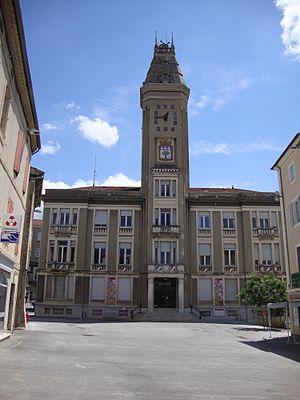
La Communauté de communes Privas - Rhône et Vallées est une ancienne communauté de communes française, située dans le département de l'Ardèche et la région Rhône-Alpes. Elle a fusionné avec la communauté de communes d'Eyrieux aux Serres et neuf communes issues d'autres intercommunalités pour former la communauté d'agglomération Privas Centre Ardèche au 31 décembre 2013.
Privas est une commune française, chef-lieu du département de l'Ardèche, en région Auvergne-Rhône-Alpes.